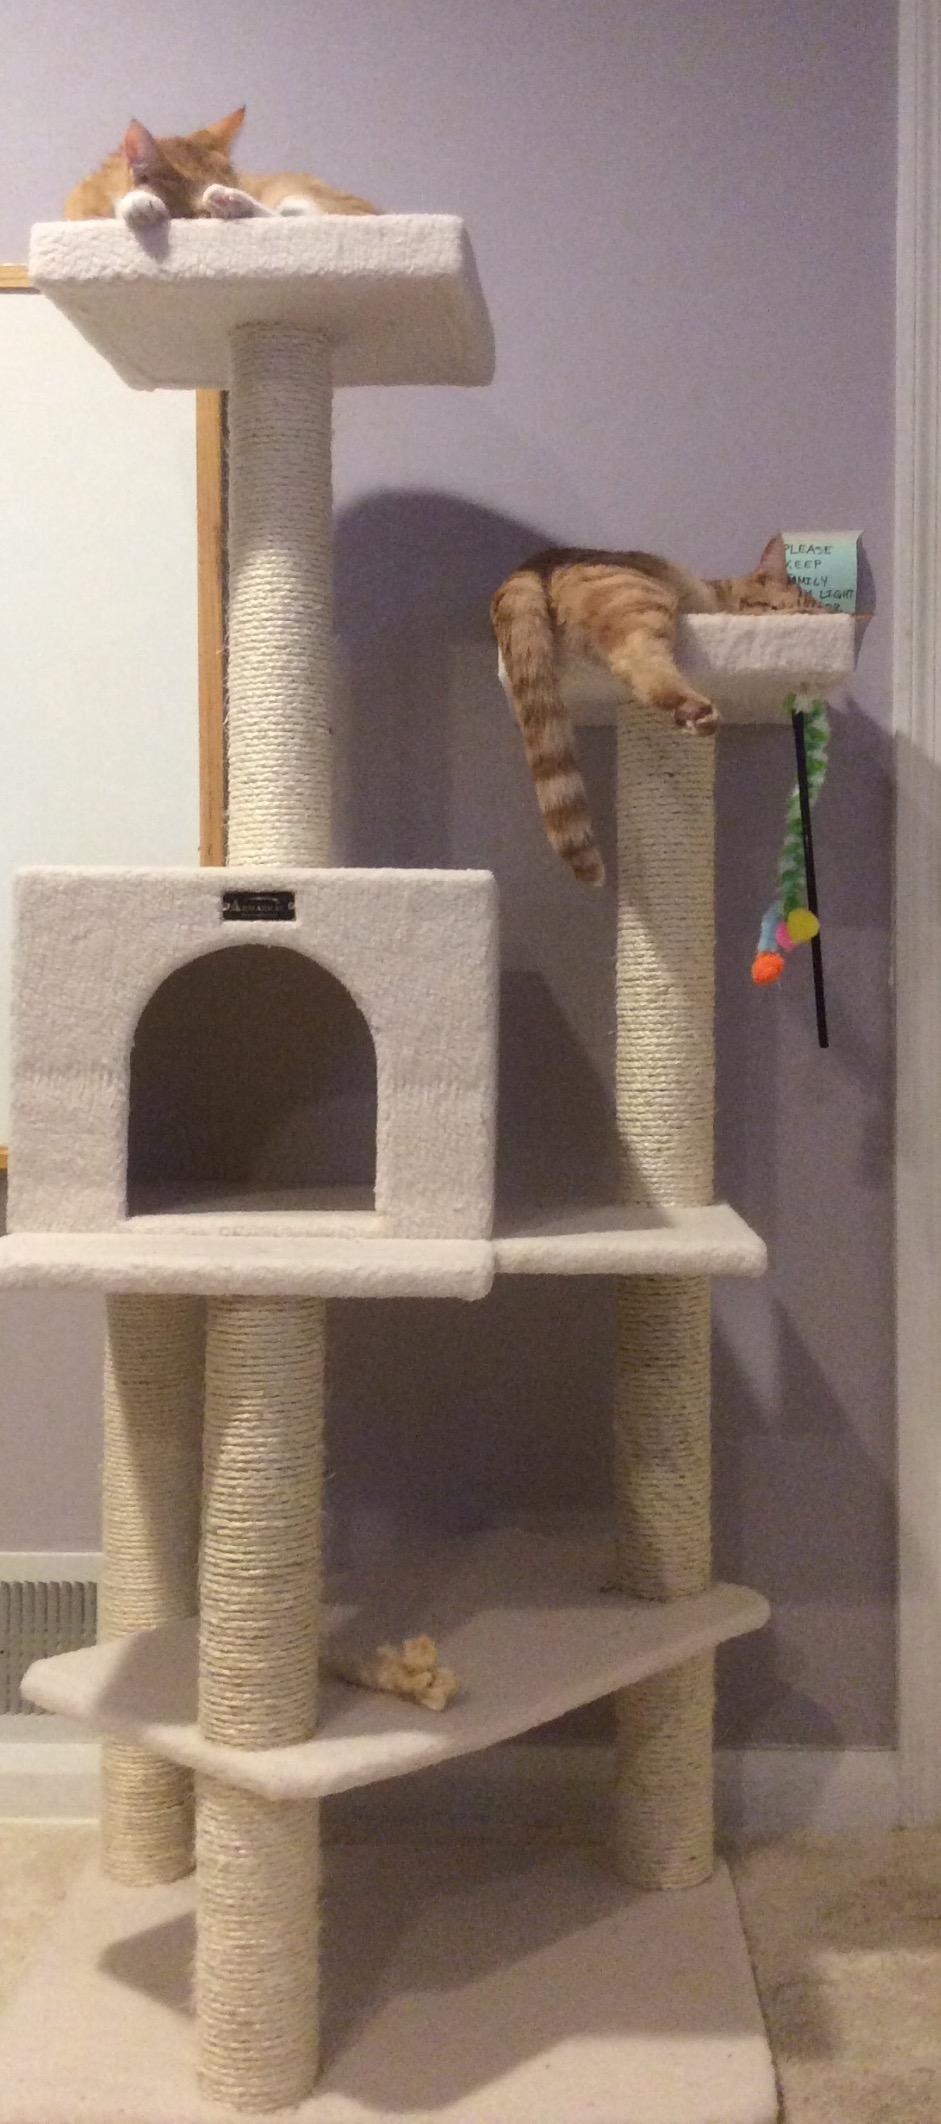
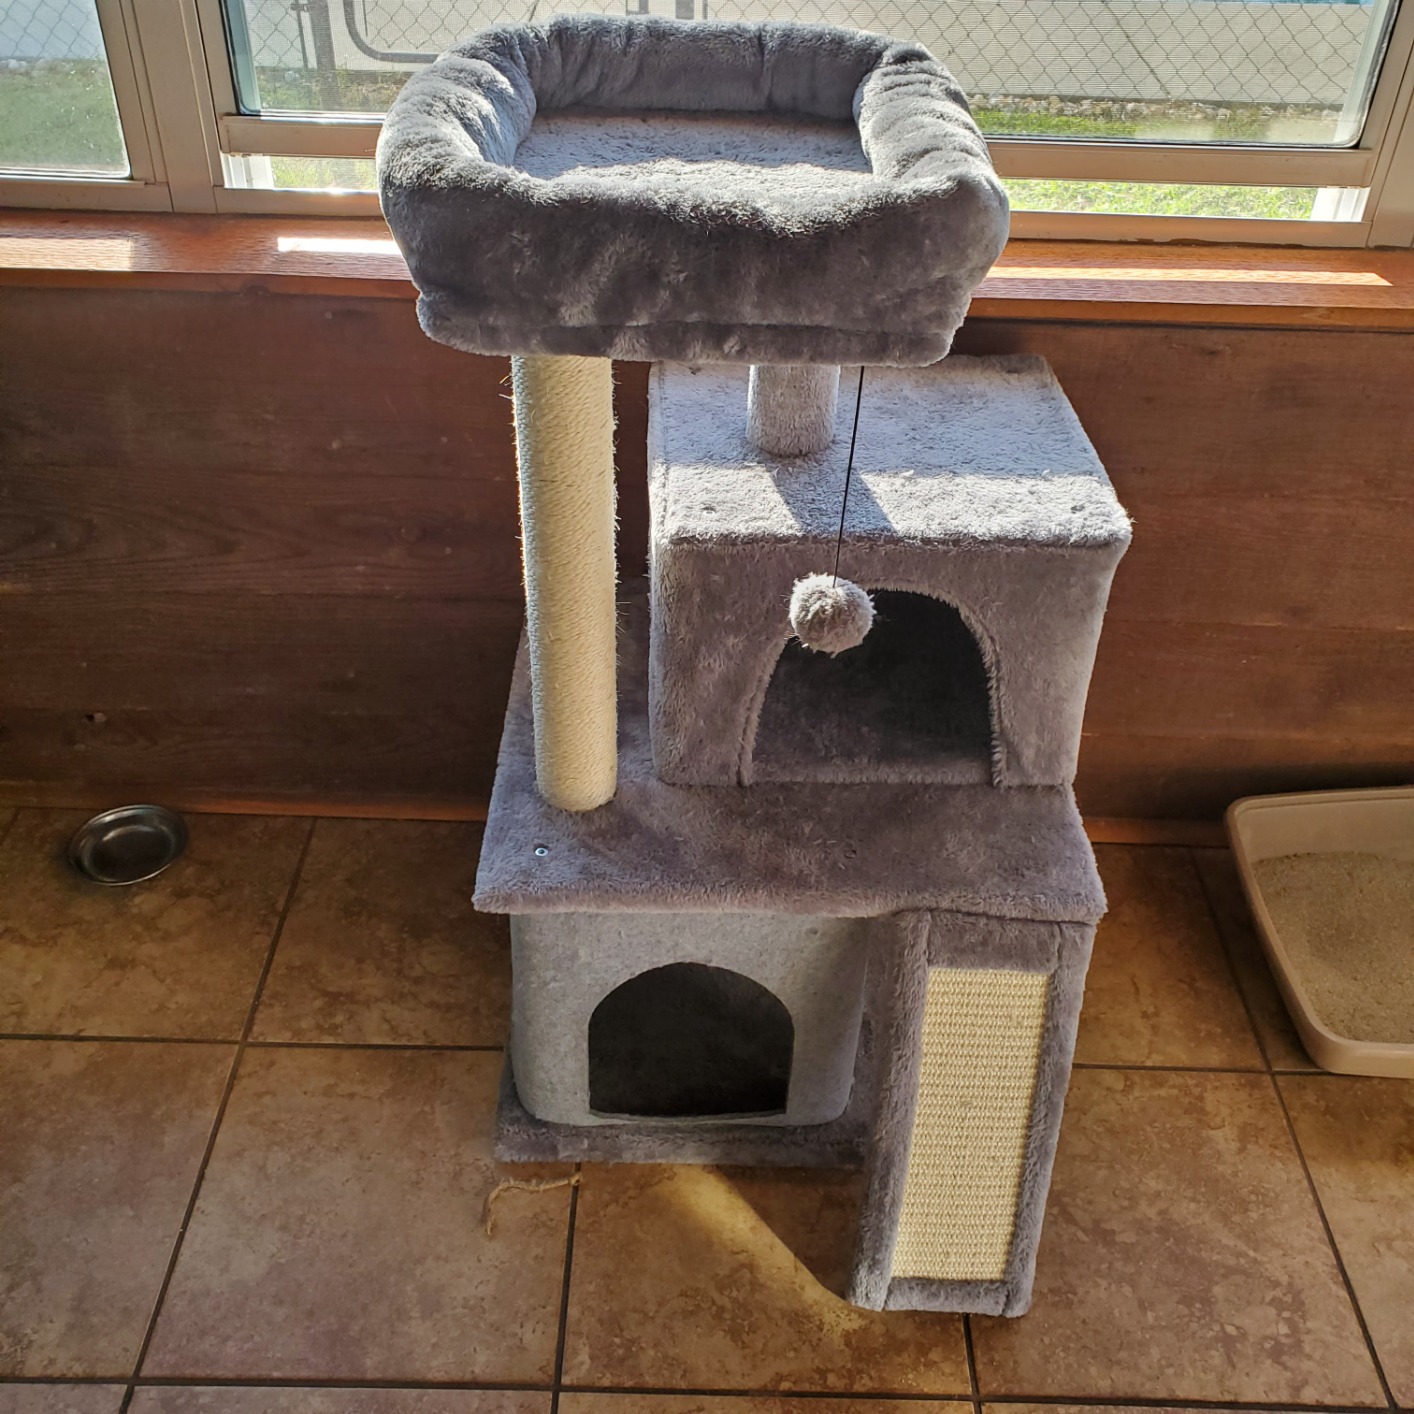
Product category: items_cat tree
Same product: no